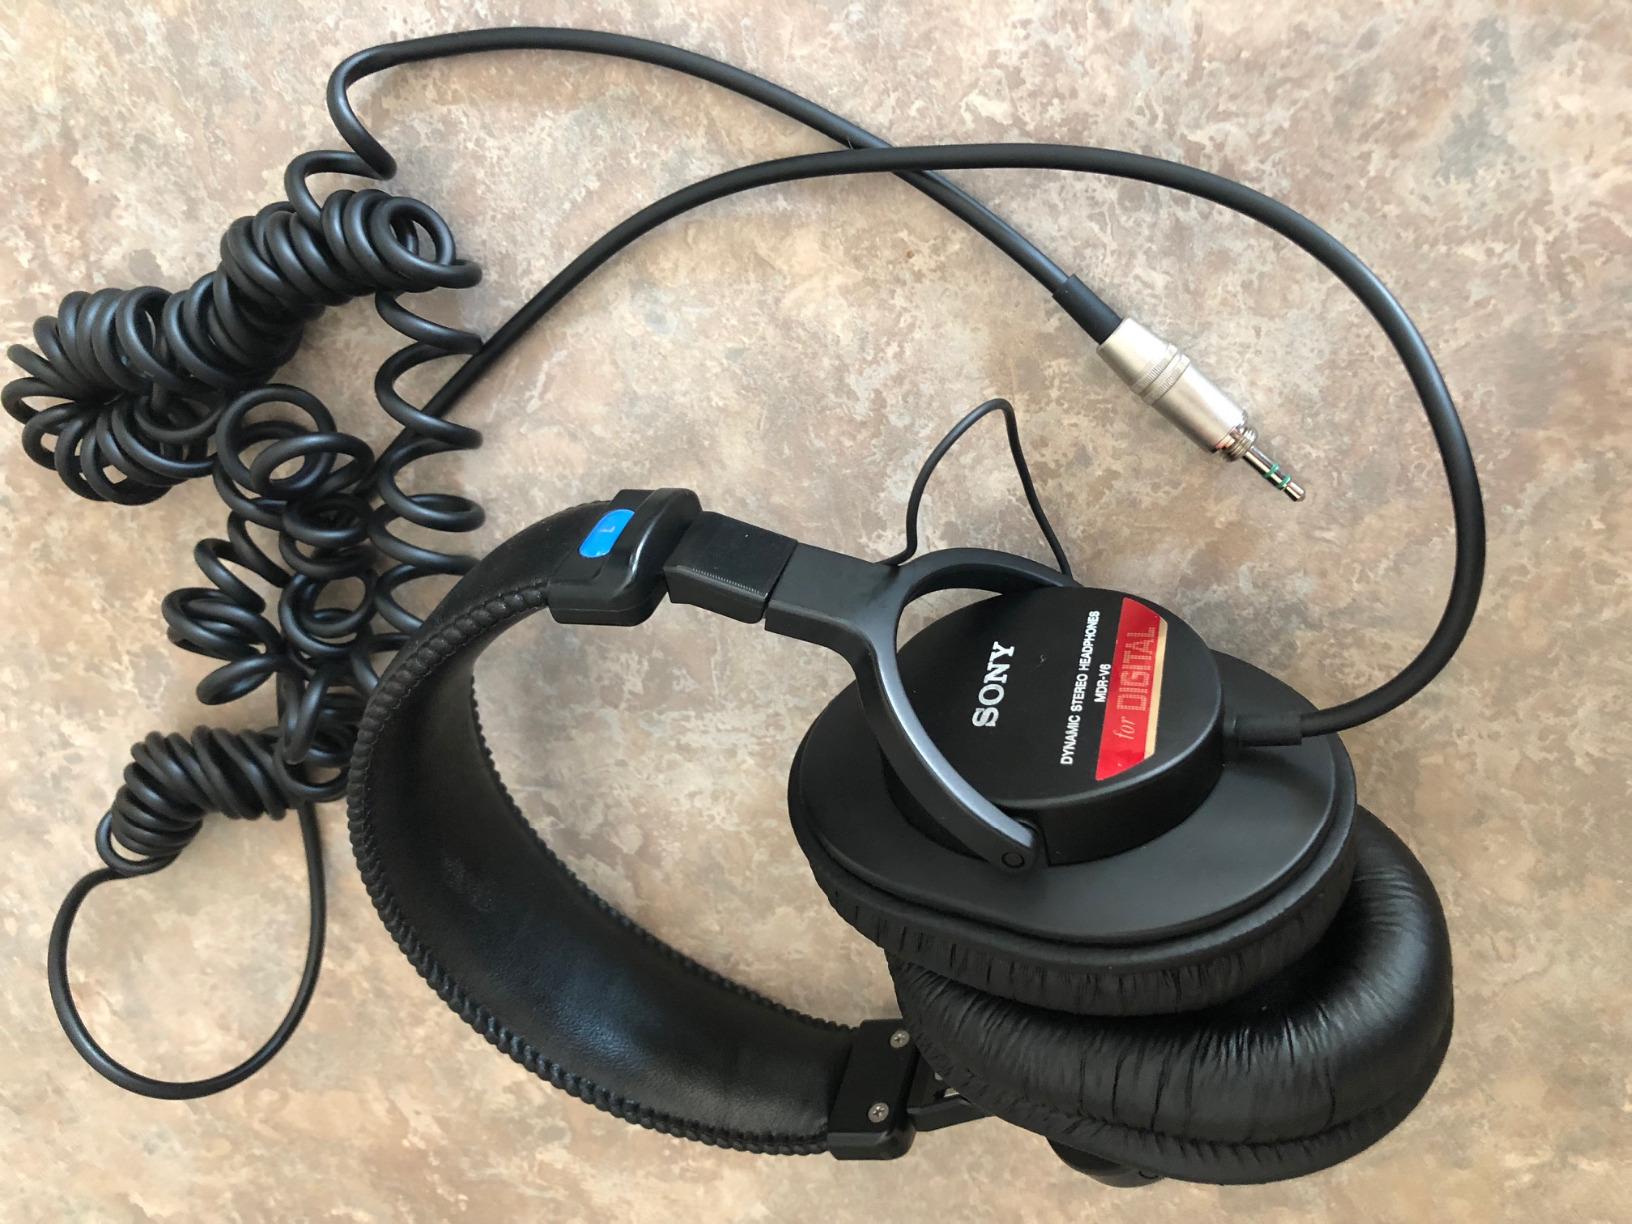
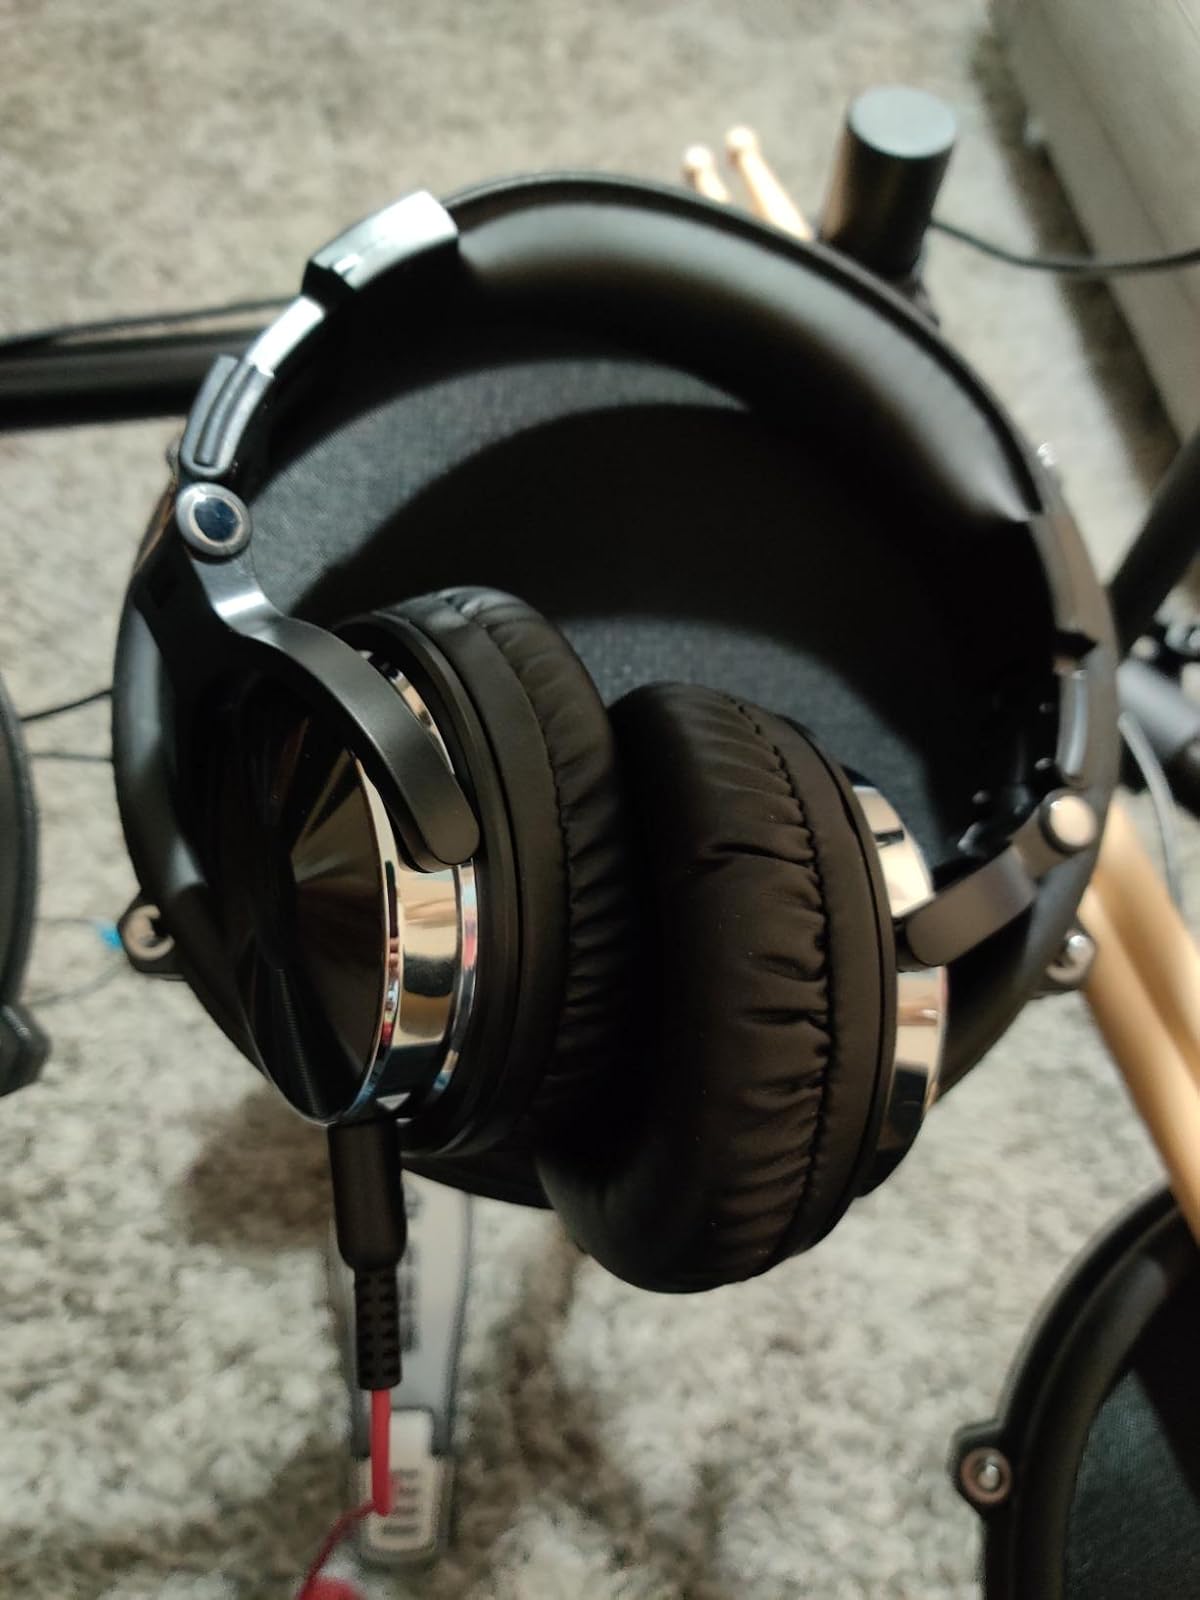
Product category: headphones
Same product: no